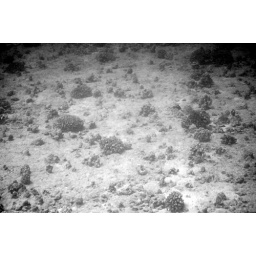
It's more clear in black and white.